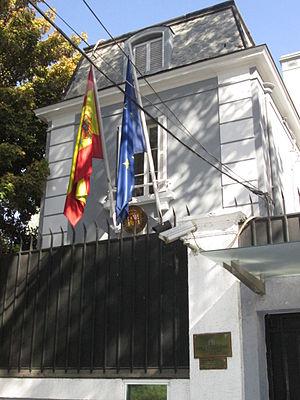
Voici les représentations diplomatiques de l'Espagne à l'étranger :